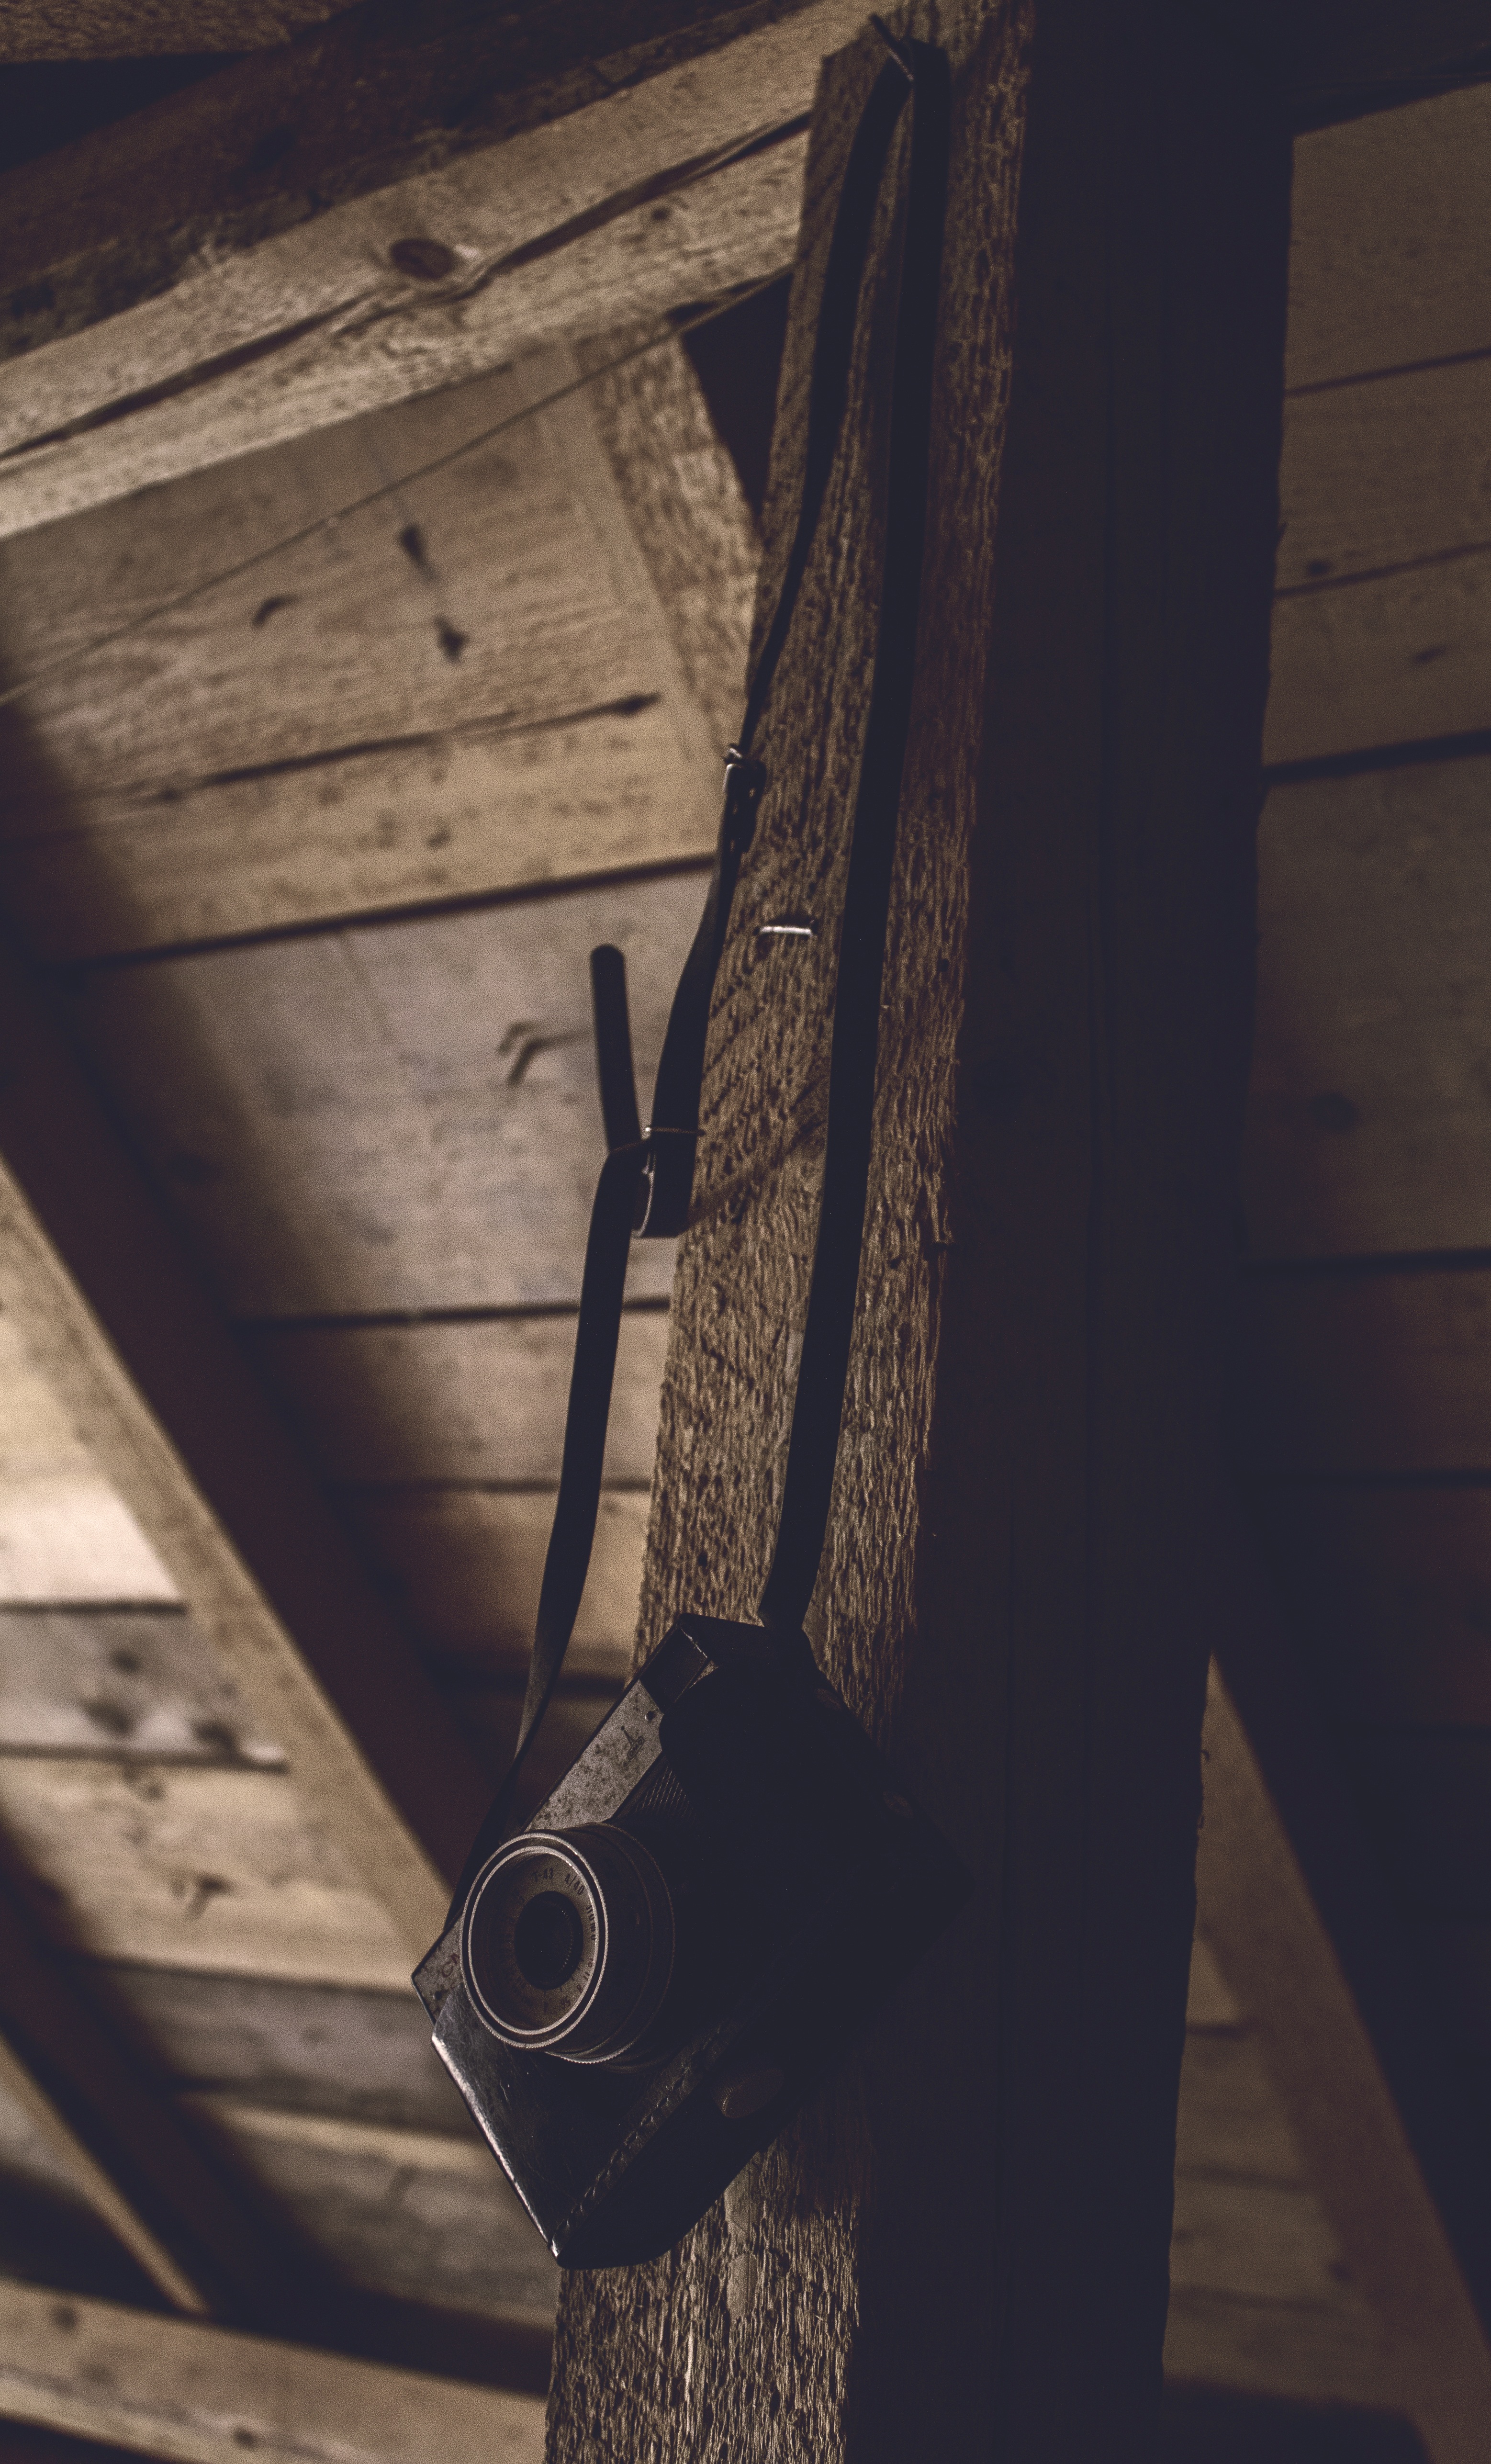
light, wood, white, camera, vintage, window, old, wall, reflection, color, shadow, darkness, blue, hanging, black, art, design, temple, photograph, image, shape, analog camera